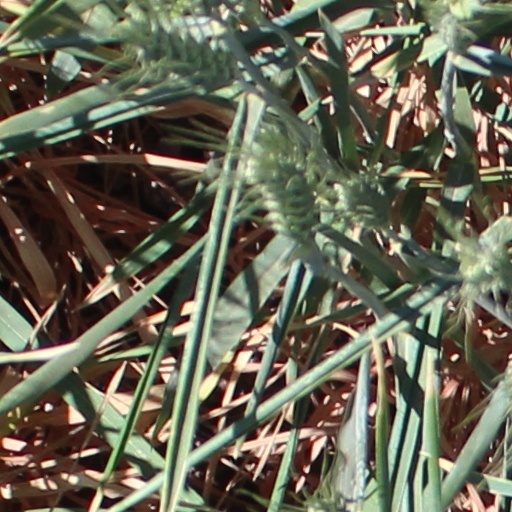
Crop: wheat